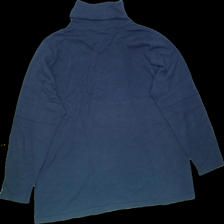
View: back
Type: Sweater
Category: Ladies
Brand: Not Applicable
Colors: Blue
Material: 81%viscose 19%polyester
Size: XL
Trend: No trend
Stains: Yes
Price range: <50
Recommended usage: Export